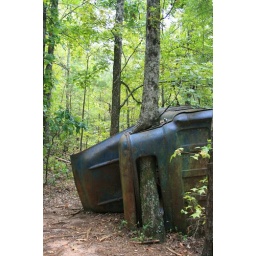
This tree grew through the truck that was once a homestead in Providence Canyon State Park in Lumpkin Ga.